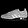
Label: Sneaker